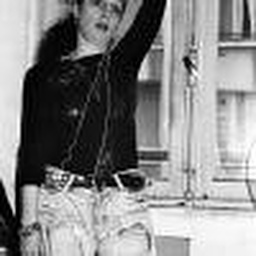
me in black and white at home 2007